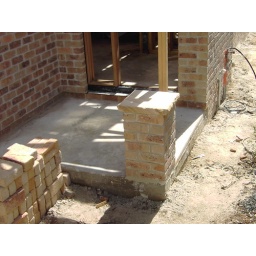
Base for the column under the porch roof